Final Fantasy Explorers

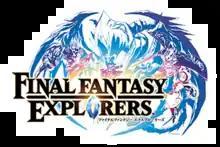
Game logo, designed by Yoshitaka Amano.

is an action role-playing video game for the Nintendo 3DS. It features character job-oriented combat against classic "Final Fantasy" monsters and summons. It was released in Japan in December 2014, and in North America and Europe in January 2016.